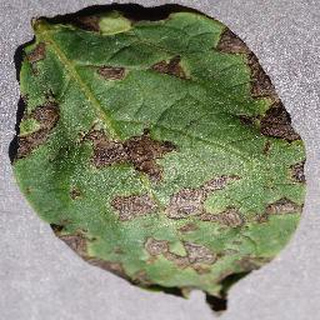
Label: potato_early_blight